Népszava

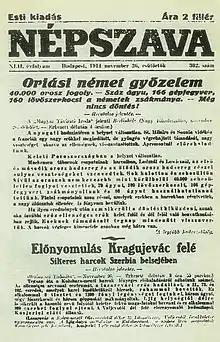
"Népszava," 1914

Népszava (meaning "People's Voice" in English) is a social-democratic Hungarian language newspaper published in Hungary.